Vehicle registration plates of Montenegro

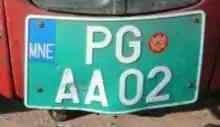
Montenegro agricultural plate

Agricultural machines such as tractors have Montenegrin agricultural plates with white characters on a light-green background. The plates bear the two-letter code of the municipality where the vehicle is registered followed by the coat-of-arms of Montenegro, with two letters and two digits below.